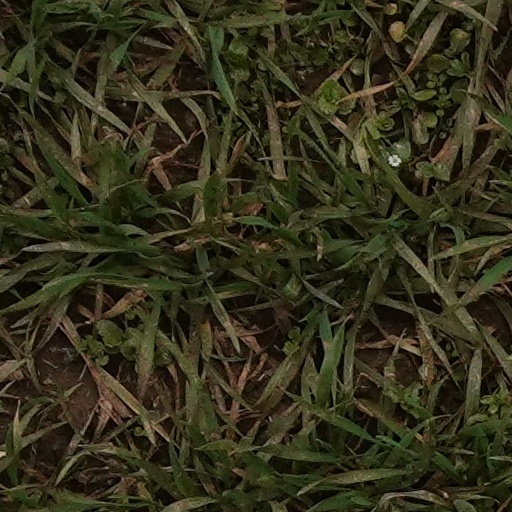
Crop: wheat